Johannes von Thurn and Taxis

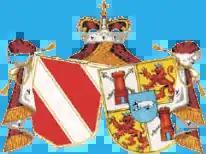
Arms of alliance of Schönburg-Glauchau and Thurn und Taxis families

In the 1970s Johannes threw avant-garde parties and, because he was bisexual, he was often seen in gay discos. Before he was married, his "permanent companion" was Princess Henriette von Auersperg (1933-2019).